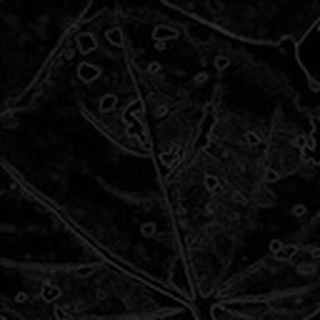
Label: cotton_bacterial_blight